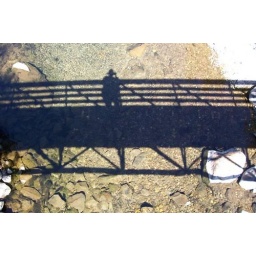
Reflection from Bridge at Devil's Post PIle - Ruby red stone in water here.